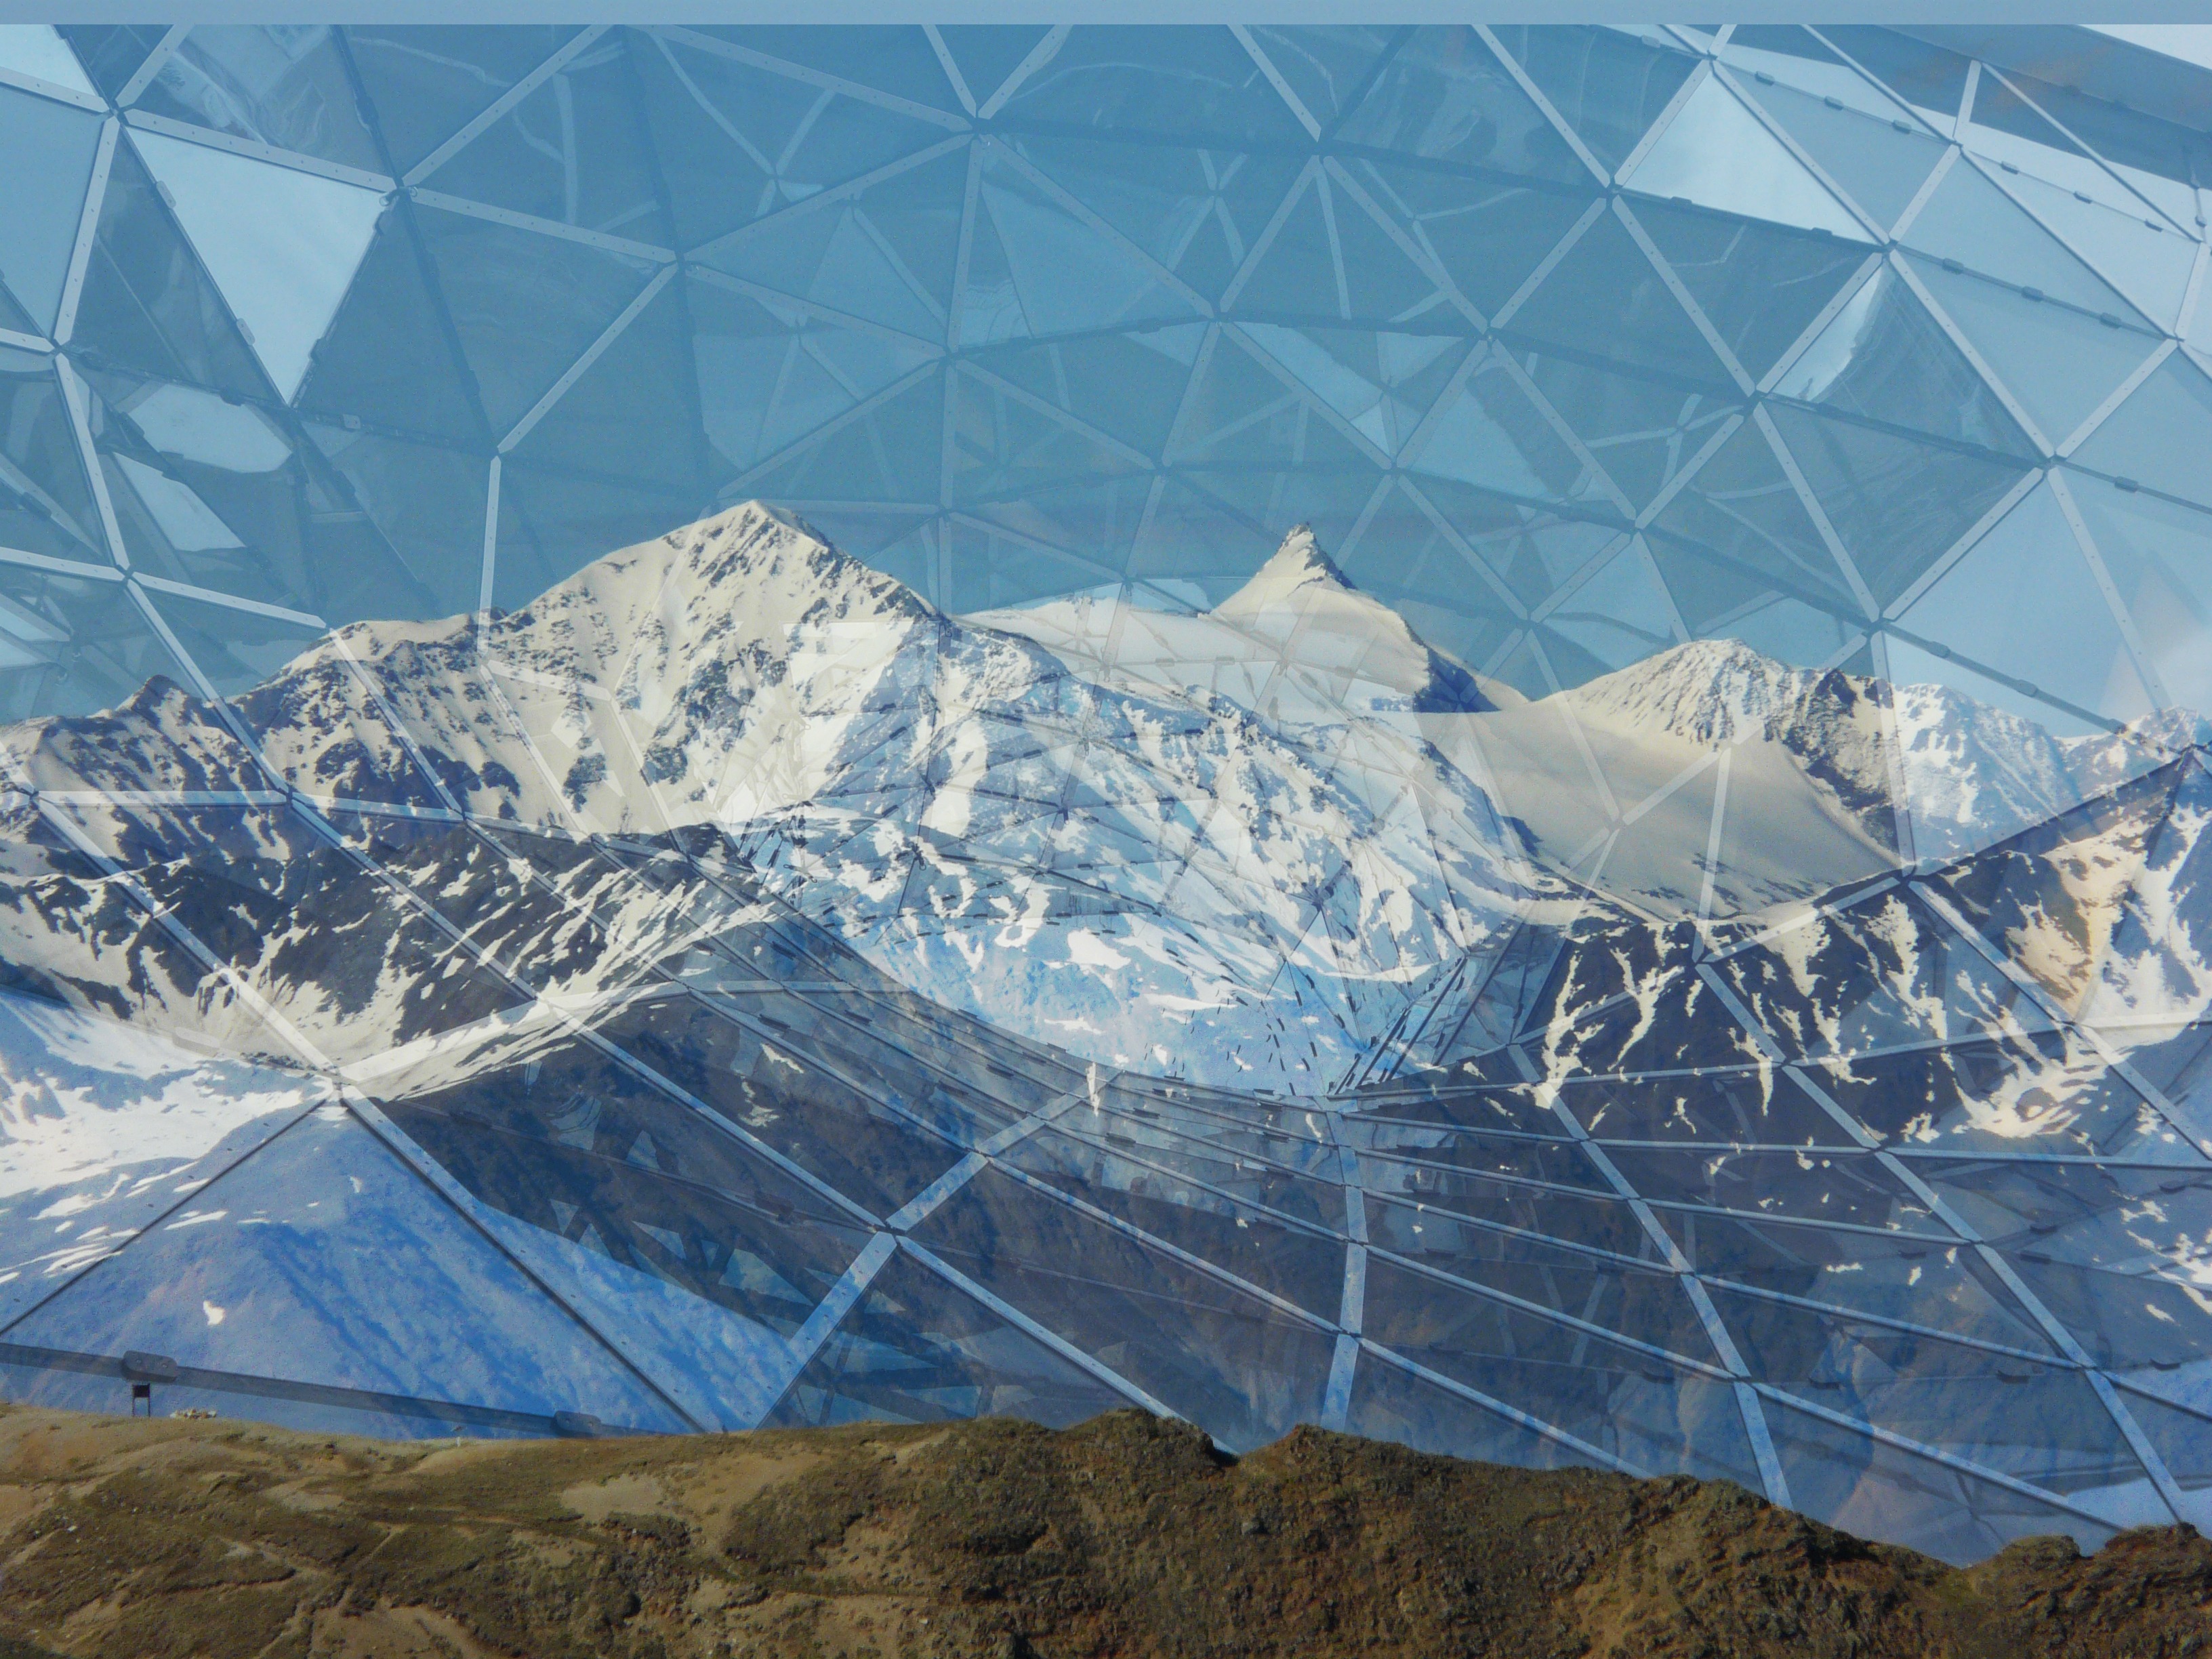
landscape, nature, mountain, snow, abstract, sunlight, ice, reflection, stadium, great, mountains, dome, aerial photography, atmosphere of earth